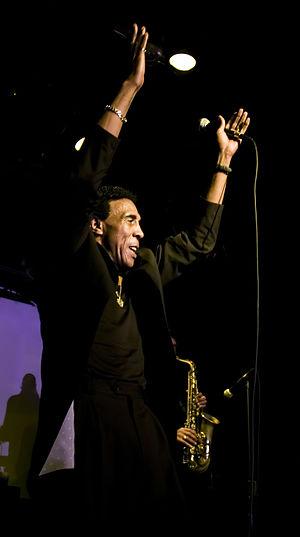
Chairmen of the Board est un groupe américain de musique soul formé en 1969 à Détroit et connu notamment pour son succès de 1970, Give Me Just a Little More Time.